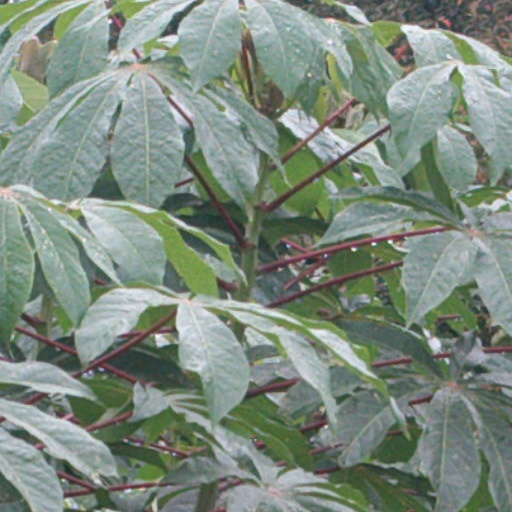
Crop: cassava